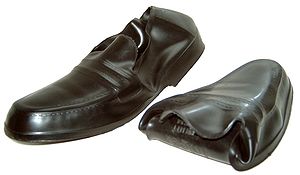
Galocher
Galocher
Galocher er overtrækssko af gummi eller plastik. De er beregnet til at trække over almindelige sko for at beskytte dem mod dårligt føre.